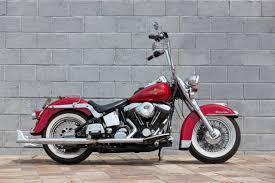
Vehicle type: Motorcycles